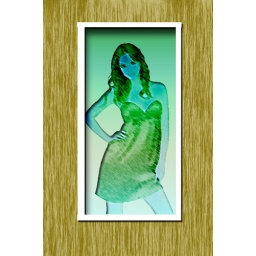
girl in wall